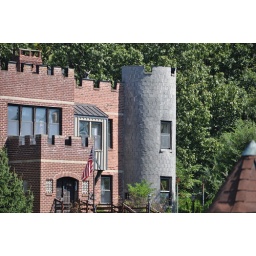
Someone's one little castle house in Virginia